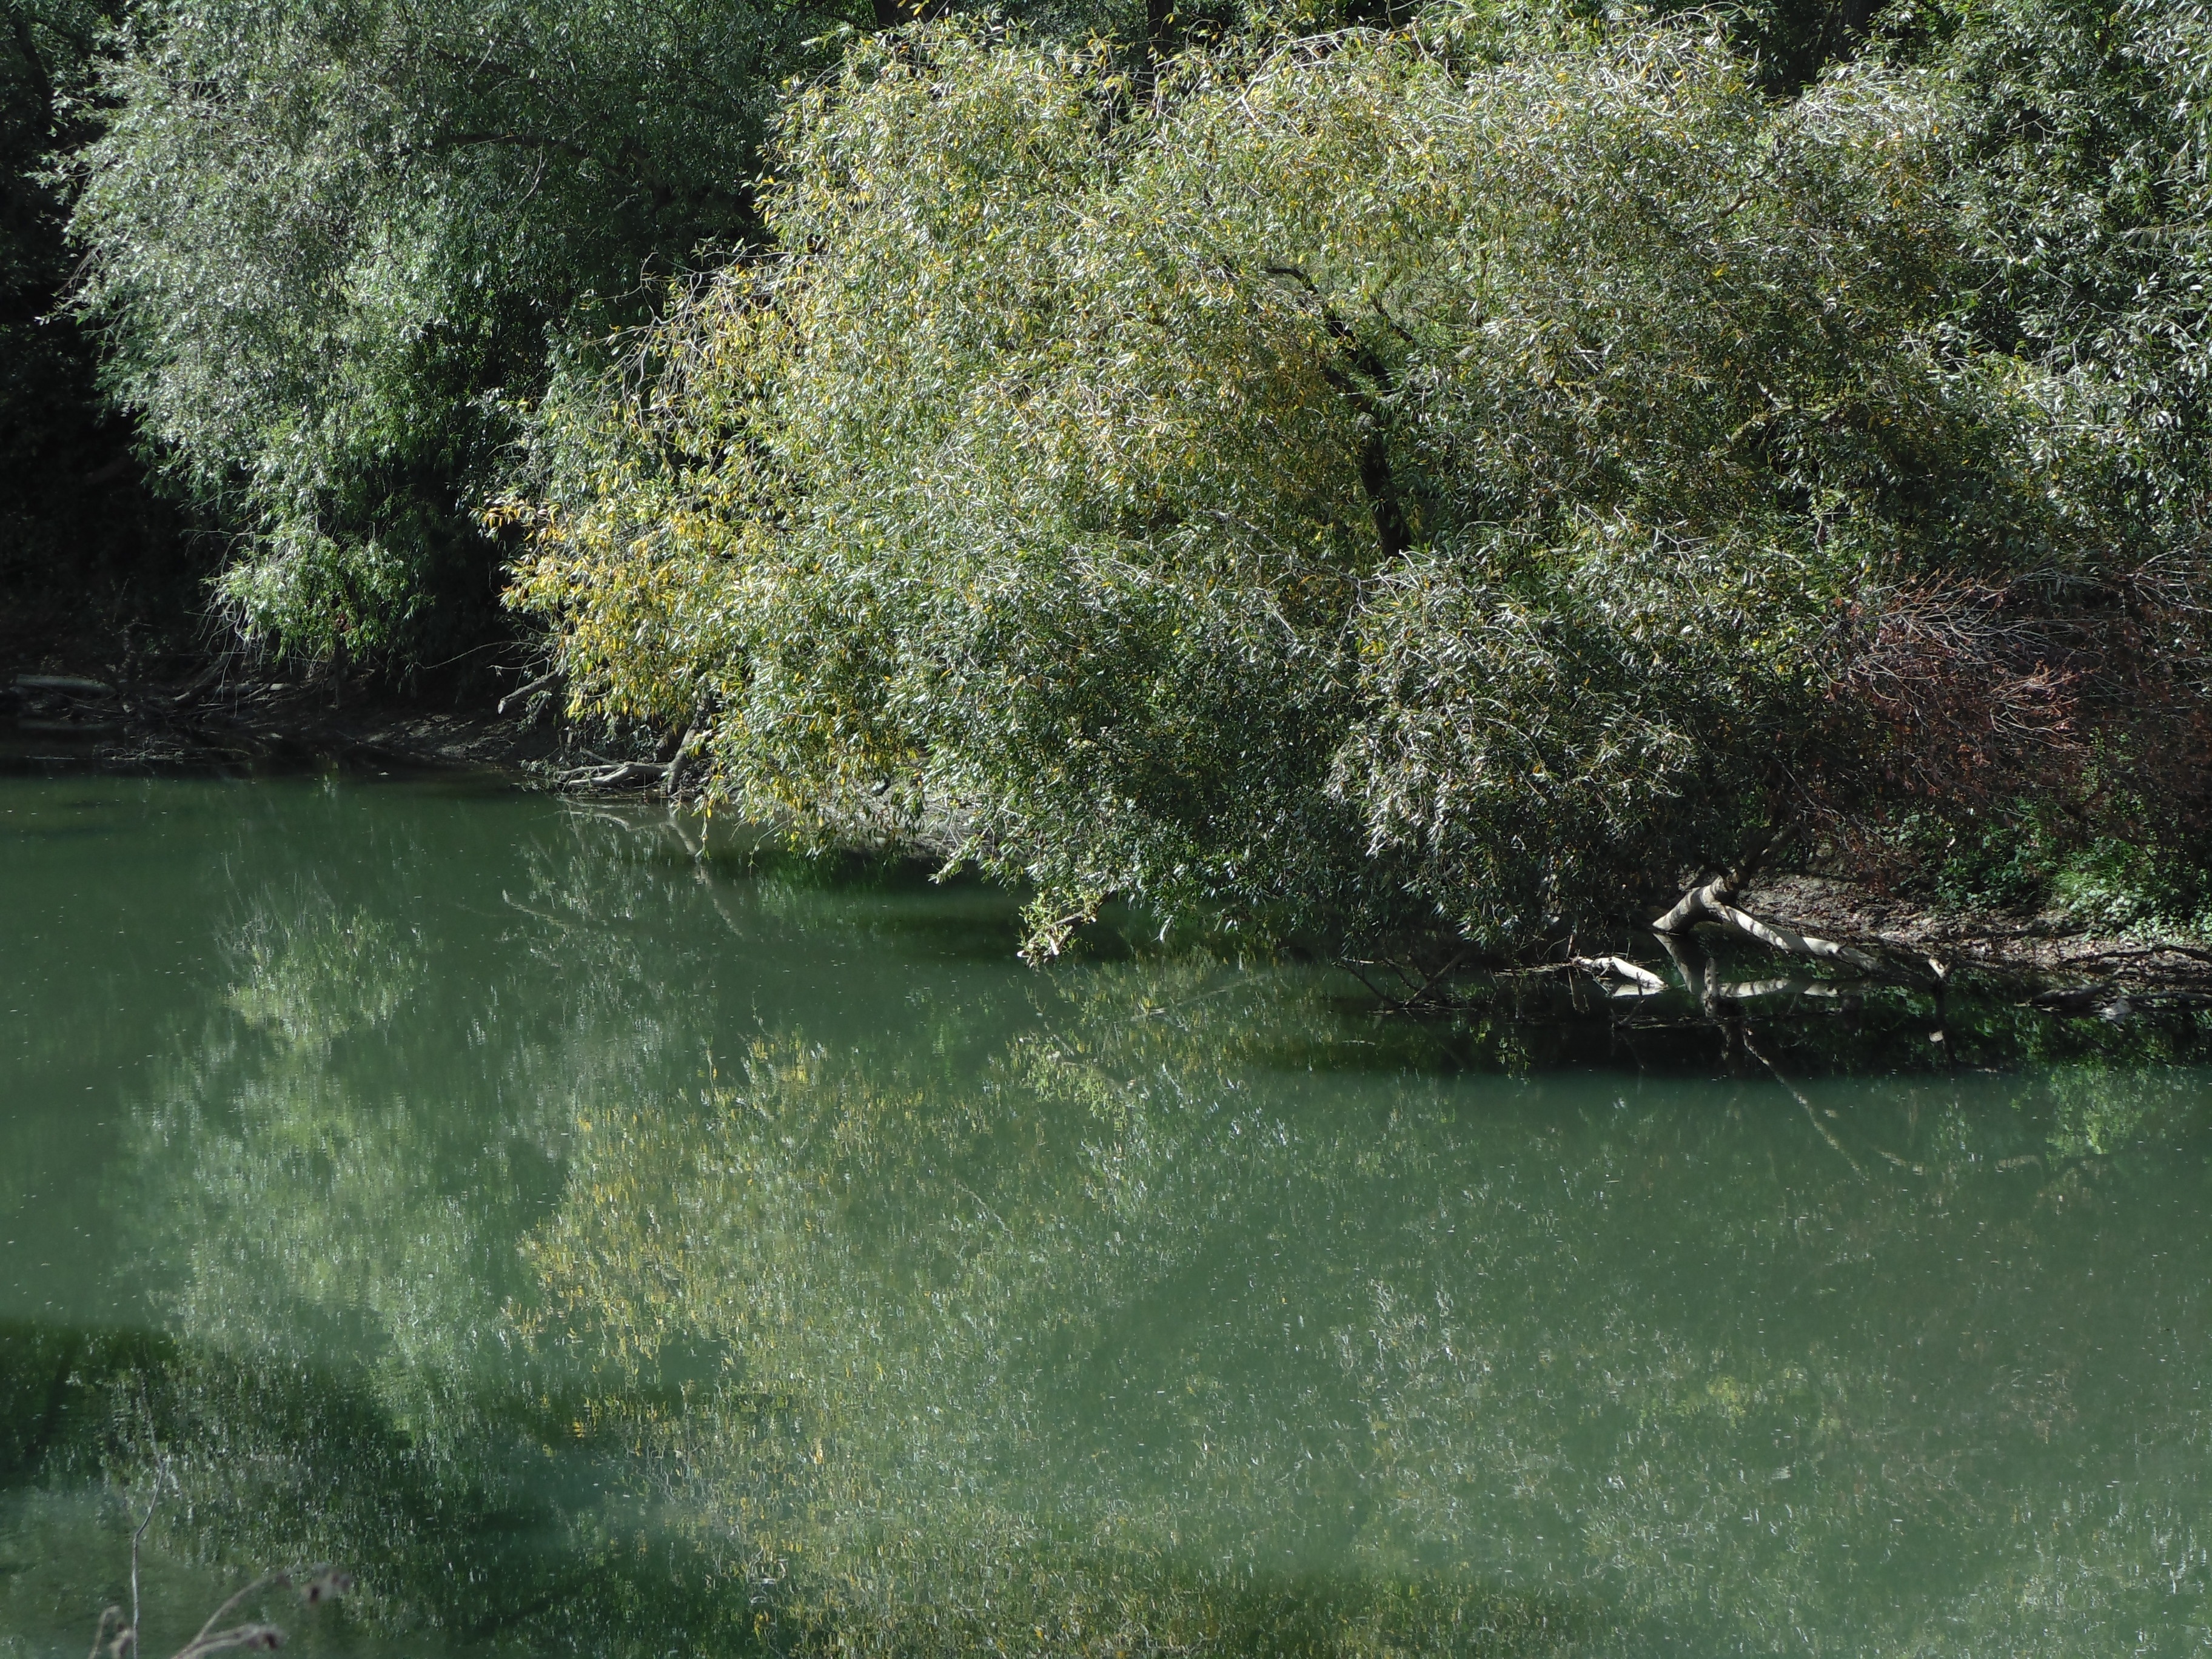
tree, water, nature, plant, leaf, flower, river, pond, environment, stream, green, reflection, peaceful, rapid, botany, flora, waterway, body of water, vegetation, woodland, ecosystem